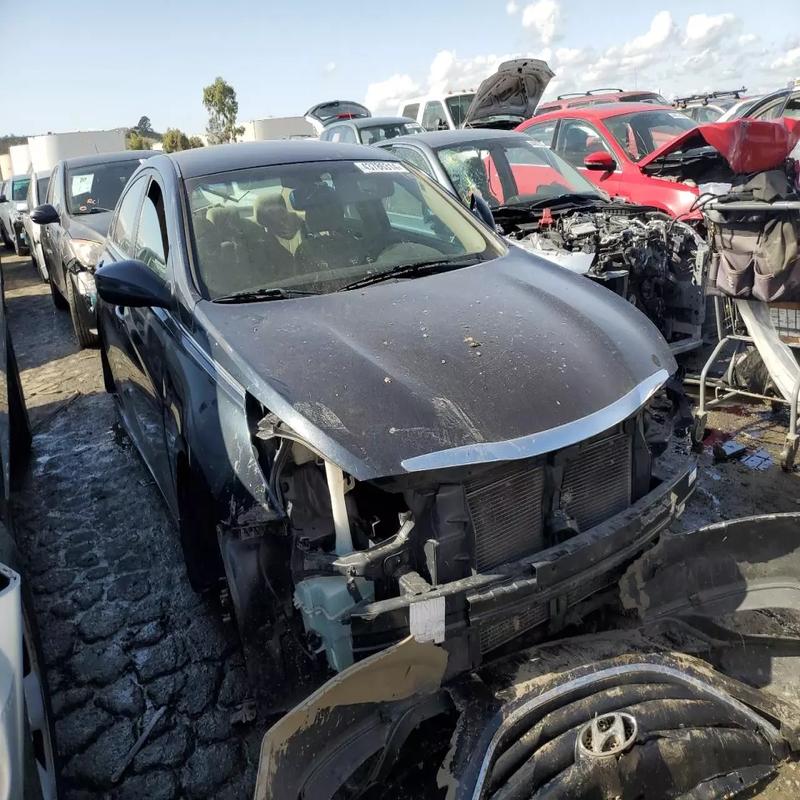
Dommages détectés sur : plaque d'immatriculation avant, pare-choc avant, feu avant droit, feu avant gauche, capot, pare-brise avant, aile avant droite, porte avant droite, porte avant gauche, porte arrière droite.
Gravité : majeur